Moscow

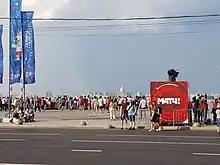
Sparrow Hills fanzone during 2018 FIFA World Cup

Attempts are being made to restore many of the city's best-kept examples of pre-Soviet architecture. These restored structures are easily spotted by their bright new colors and spotless façades. There are a few examples of notable, early Soviet avant-garde work too, such as the house of the architect Konstantin Melnikov in the Arbat area. Many of these restorations were criticized for alleged disrespect of historical authenticity. Facadism is also widely practiced. Later examples of interesting Soviet architecture are usually marked by their impressive size and the semi-Modernist styles employed, such as with the Novy Arbat project, familiarly known as "false teeth of Moscow" and notorious for the wide-scale disruption of a historic area in central Moscow involved in the project.